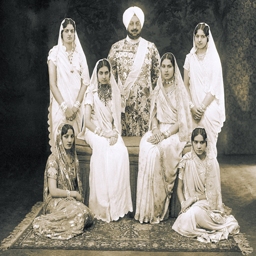
person with the ladies of his family